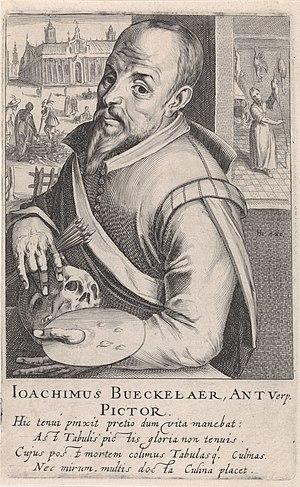
Joachim Beuckelaer, de son vrai nom Bueckelaer, est un peintre flamand né vers 1533 à Anvers et mort vers 1574 dans cette même ville, connu pour ses tableaux historiques, de sujets religieux, de genre, de figures, de portraits, de natures mortes, etc. Il a appartenu à l'École d'Anvers.